Tobe Levin

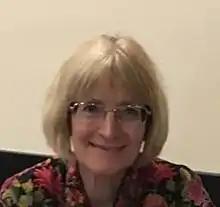
Tobe Levin (2017)

Tobe Levin Freifrau von Gleichen (born February 16, 1948), a multi-lingual scholar, translator, editor and activist, is an Associate of the Hutchins Center for African and African American Research at Harvard University; a visiting research fellow at the International Gender Studies Centre, Lady Margaret Hall, University of Oxford; an activist against female genital mutilation (FGM) and professor of English Emerita at the University of Maryland, University College.